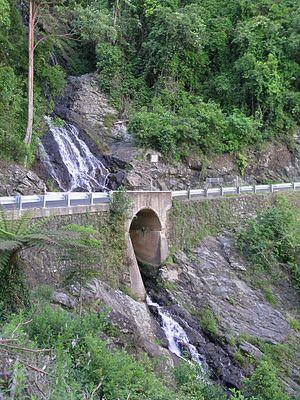
Cette page est une liste des chutes d'eau d'Australie.